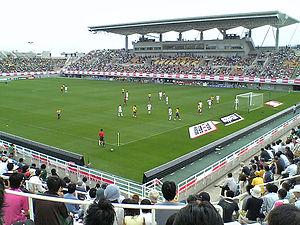
Le Matsumoto Stadium surnommé « Alwin» est un stade de football, situé à Matsumoto, dans la préfecture de Nagano au Japon.